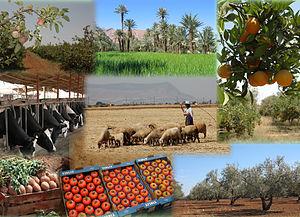
Composition
L'environnement au Maroc est l'environnement du pays Maroc, pays d'Afrique.
L'agriculture est un secteur économique très important du Maroc. Il génère environ 14 % du produit intérieur brut, mais avec des variations importantes selon les années en fonction des conditions climatiques. Ses performances conditionnent même celles de l’économie tout entière : le taux de croissance du pays est fortement corrélé à celui de la production agricole. L’agriculture demeure par ailleurs le premier pourvoyeur d’emplois du pays, loin devant les autres secteurs économiques, 40 % de la population active vivant de ce secteur.